Construction equipment theft

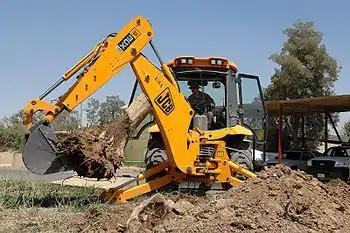
RA JCB 3CX backhoe at work. Backhoes (also called "rear actors" or "back actors") are one type of construction equipment stolen from construction sites and rental companies.

Construction equipment theft, is the criminal act of stealing or attempting to steal construction equipment, including all type of heavy equipments. Construction equipment theft has been recognized as a significant problem in the United States and elsewhere in the world, including Canada, Australia, Europe, and Japan.